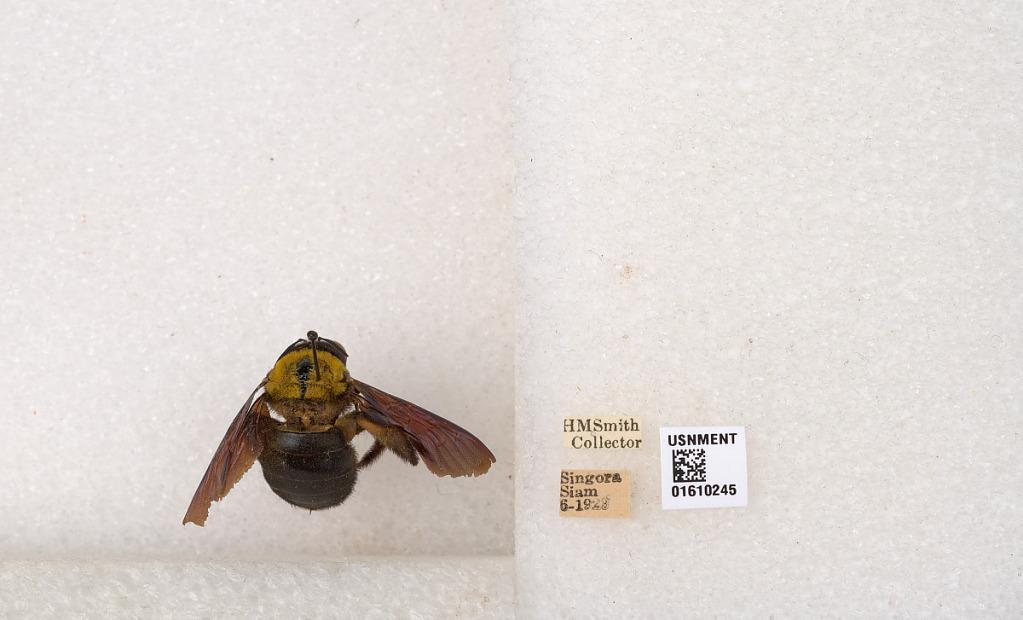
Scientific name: Xylocopa (Koptortosoma) aestuans (Linnaeus)
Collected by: H. Smith
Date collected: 1928-6-1
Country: Thailand
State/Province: Songkhla
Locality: Singora
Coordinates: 7.18853, 100.597